Mitotic exit

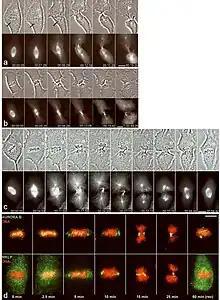
Fig. 4 Flavopiridol induces reversible mitotic exit and cytokinesis if proteasome activity is inhibited.

The regulation of mitotic progression and exit is of paramount importance, as errors in this process can lead to aneuploidy and cancer. Recent studies, notably involving the Cdk1 inhibitor flavopiridol, have shed light on the fascinating aspect of mitotic exit reversibility, challenging long-held views on the unidirectionality of cell cycle transitions. Central to understanding mitotic exit is Cdk1, a kinase that orchestrates mitotic progression. Activated by binding to cyclins, particularly cyclin A and B, Cdk1's activity peaks during mitosis. The timely degradation of these cyclins, especially cyclin B, is crucial for mitotic exit. This degradation ensures the dephosphorylation of Cdk1 substrates, acting as a timing mechanism for the critical transition from metaphase to anaphase, and eventually to the exit from mitosis. Such meticulous regulation highlights the cell's commitment to the irreversibility of the cell cycle phases under normal conditions. The introduction of flavopiridol, a potent Cdk1 inhibitor, has revolutionized the understanding of mitotic regulation. When applied to vertebrate cells during mitosis, flavopiridol induced a premature exit from mitosis, accompanied by cytokinesis, but notably without prior chromatid separation. This phenomenon led to an intriguing 'cut' phenotype where chromosomes, although decondensed and enveloped in newly formed nuclear membranes, remained trapped within the cell's midbody (Figure 4). The most striking finding from the flavopiridol studies is the reversibility of mitotic exit. When the proteasome activity, responsible for cyclin degradation, is inhibited, flavopiridol's effects become reversible. Upon the removal of flavopiridol, cells previously induced to exit mitosis prematurely could revert to a metaphase state. This reversal involves the reassembly of the mitotic spindle, retraction of the cytokinetic furrow, dissolution of the newly formed nuclear envelope, and recondensation of chromosomes.The reversibility of mitotic exit heavily relies on the stability of cyclin B. In conditions where cyclin B is shielded from degradation, such as in the presence of proteasome inhibitors like MG132, the mitotic exit induced by flavopiridol can be reversed. This finding was further corroborated using non-degradable cyclin B1, which showed that cells with stabilized cyclin B could revert to metaphase upon the removal of flavopiridol, indicating a direct correlation between cyclin B stability and mitotic exit reversibility.